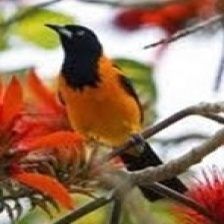
Species: VENEZUELIAN TROUPIAL
Scientific name: ICTERUS ICTERUS